Tadpoles (band)

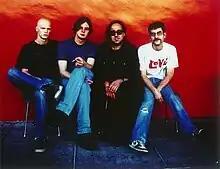
The Tadpoles in 1997

In 1997, Tadpoles performed a well-received set at the first "Terrastock" Festival held in Providence, Rhode Island. The performance gained them new fans and was released in 1998 as Destroy Terrastock – Live, with both the album cover and title being derived from a Kiss (band) Bootleg “Destroys Anaheim.” In the fall of 1997, Tadpoles toured the US west coast along with fellow Terrastock veterans, Cul de Sac (group) and Windy & Carl, and played a show in Portland, Oregon with the legendary John Fahey.